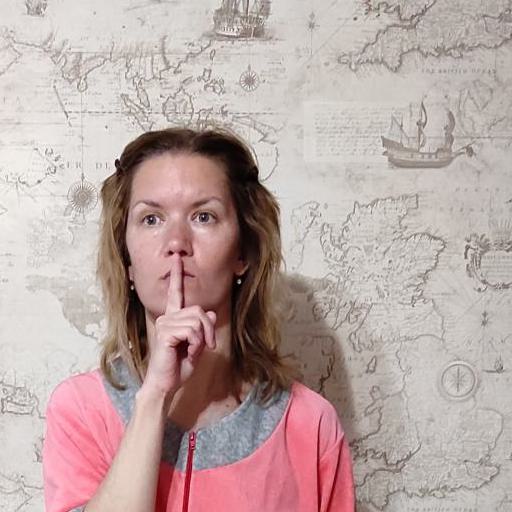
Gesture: mute